Band-tailed earthcreeper

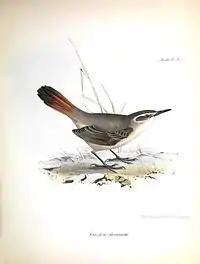

The band-tailed earthcreeper is long and weighs . It is a smallish earthcreeper whose medium-length bill is thin and straight. The sexes are alike. Adults have a white supercilium, a dark stripe behind the eye, and rufescent cheeks. Their crown and upperparts are plain dull gray-brown. Their tail's central pair of feathers are fuscous blackish with dull gray-brown bases and the rest have a sharp line between dark rufous bases and black ends. Their wings are dull gray-brown. Their throat is whitish with grayer edges, their breast and belly pale dull gray-brown with paler streaks on the breast and flanks, and their undertail coverts whitish. Their iris is dark brown, their bill black or blackish brown with a pale gray or horn base to the mandible, and their legs and feet blackish brown or blackish. Juveniles have pale feather edges on their forehead and much fainter streaking on their underparts than adults.